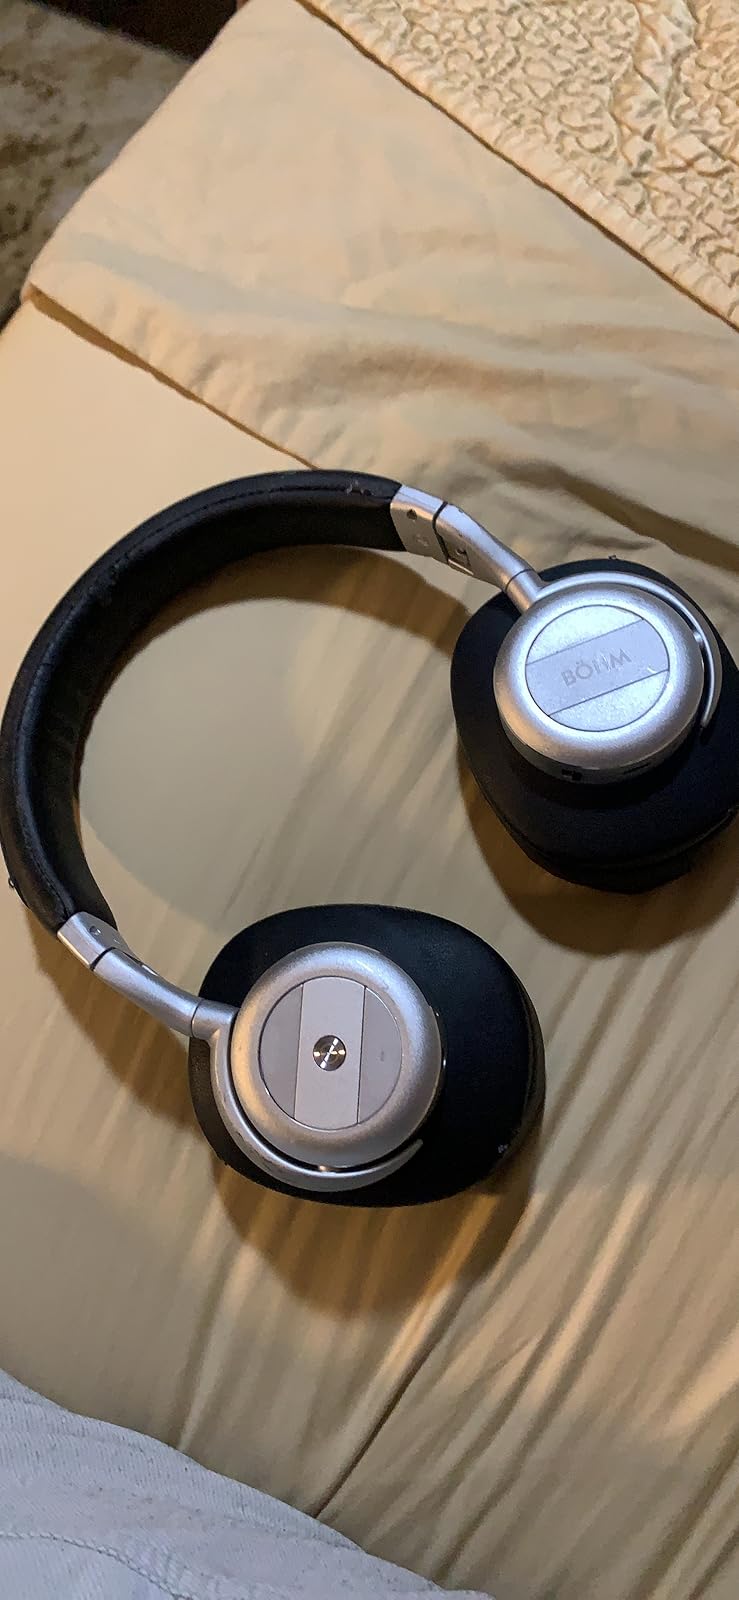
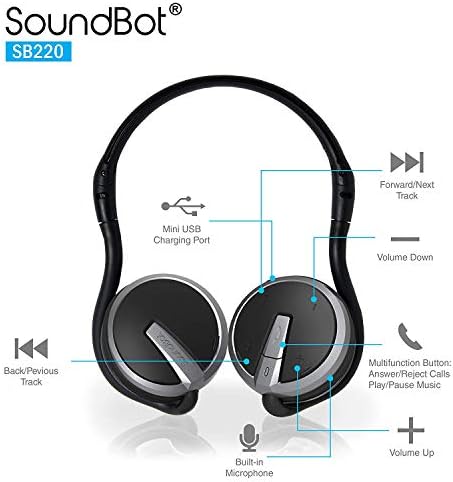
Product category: headphones
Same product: no